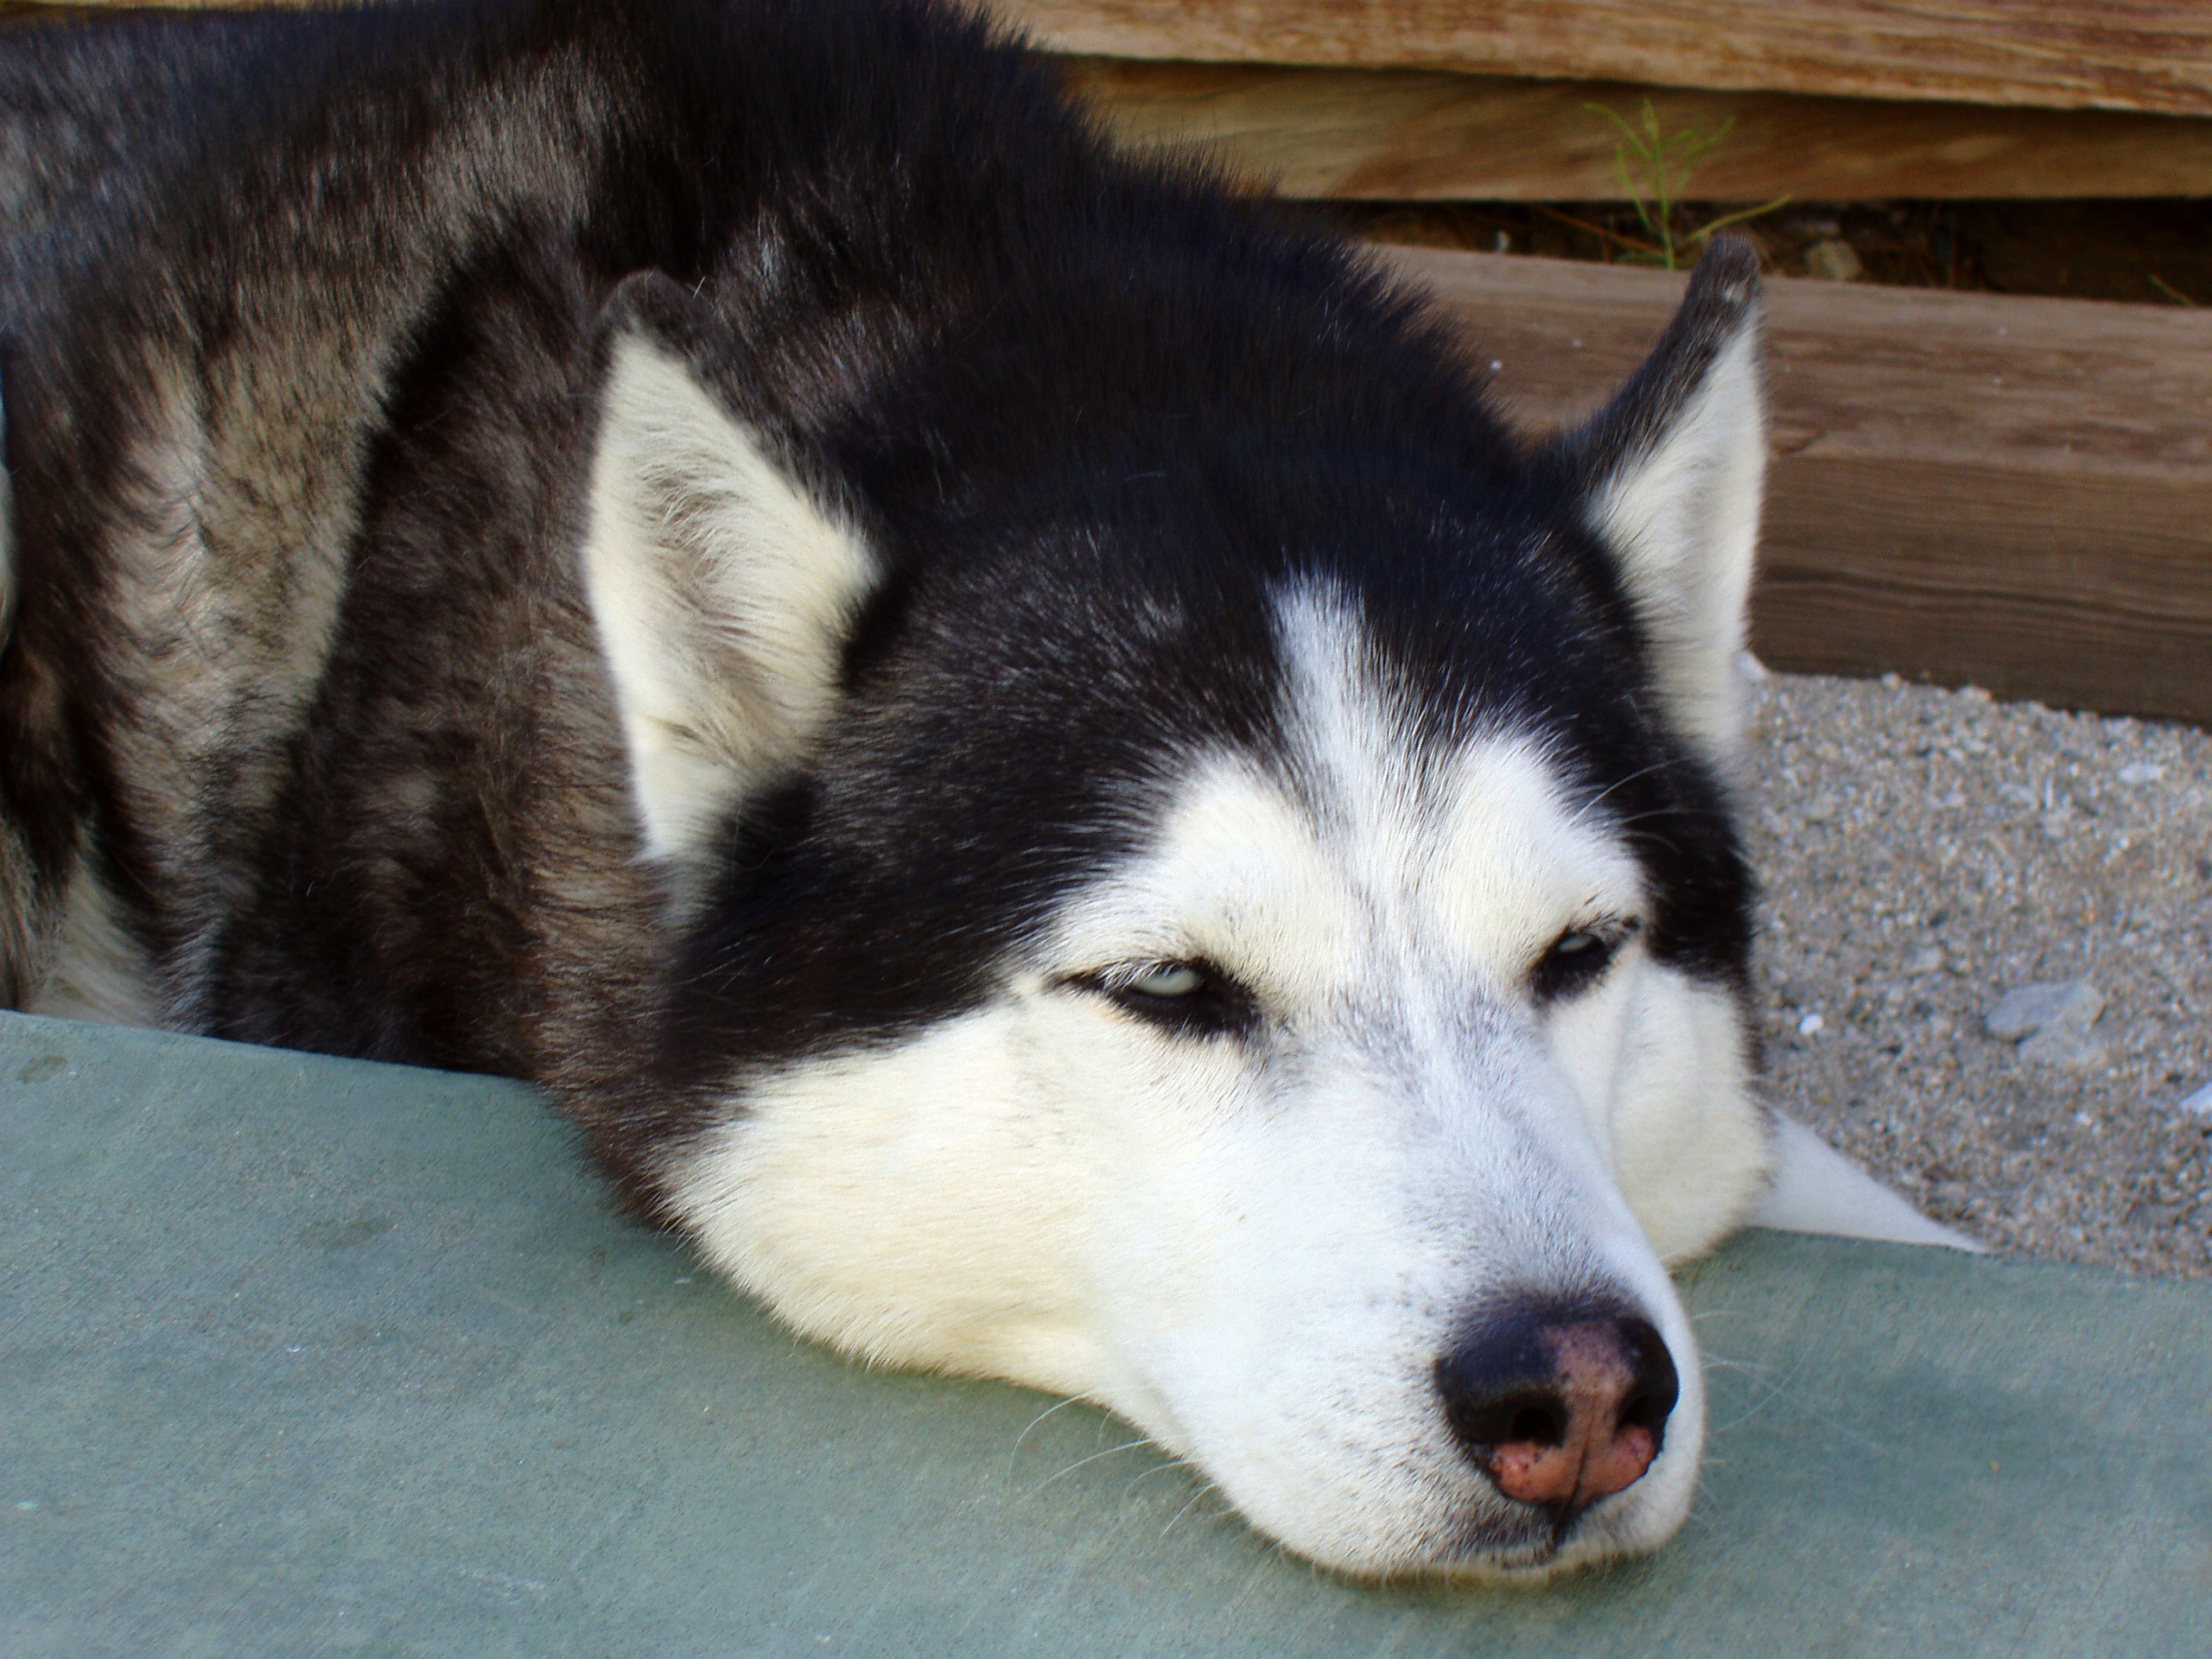
dog, sleeping, mammal, vertebrate, dog breed, sled dog, siberian husky, alaskan malamute, dog like mammal, carnivoran, dog breed group, greenland dog, east siberian laika, west siberian laika, northern inuit dog, native american indian dog, miniature siberian husky, alaskan klee kai, russo european laika